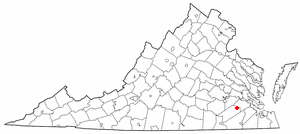
Waverly est une municipalité américaine située dans le comté de Sussex en Virginie. Selon le recensement de 2010, Waverly compte 2 149 habitants.